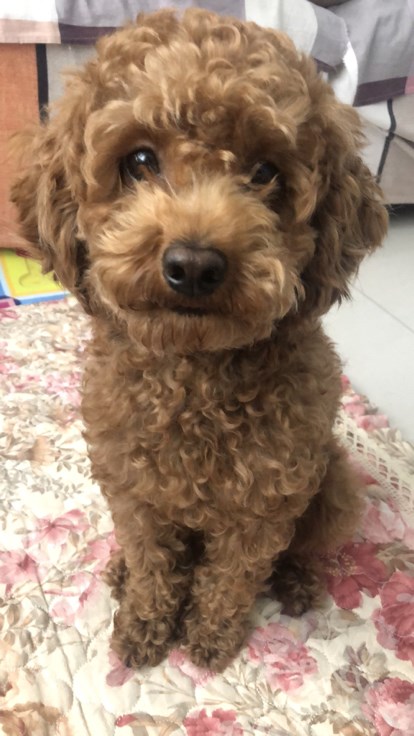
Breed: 7449-n000128-teddy